Ruralism (Uruguay)

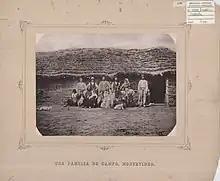
Uruguayan peasant family (1890)

Uruguayan ruralism can be traced back to the 19th century, despite its largest extent was achieved in the 20th century. The movement has been placed by scholars among the liberal-conservative opposition to the social reforms of José Batlle y Ordóñez.